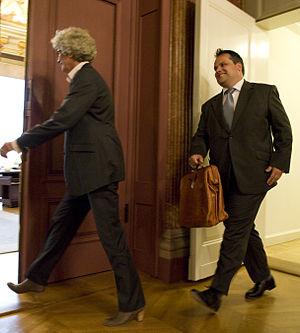
Jan Cornelis de Jager, dit Jan Kees de Jager, né le 10 février 1969 à Kapelle, est un homme politique néerlandais, membre de l'Appel démocrate-chrétien et notamment ministre des Finances de 2010 à 2012.